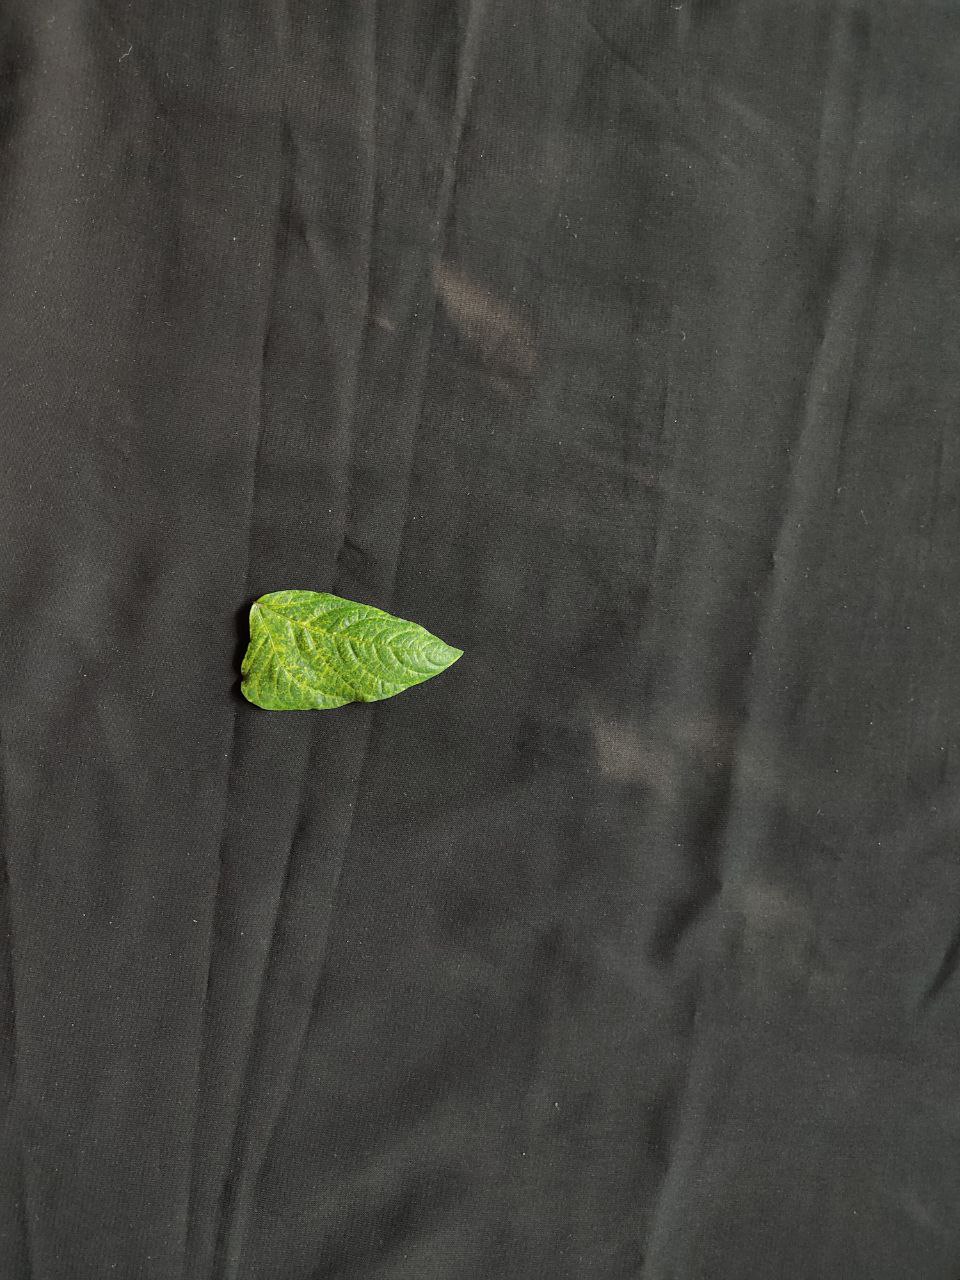
Crop: cowpea
Leaf condition: Mosaic Virus